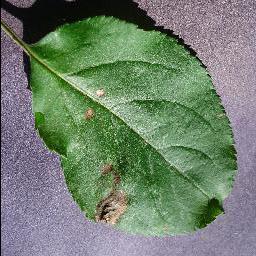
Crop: apple
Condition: black_rot